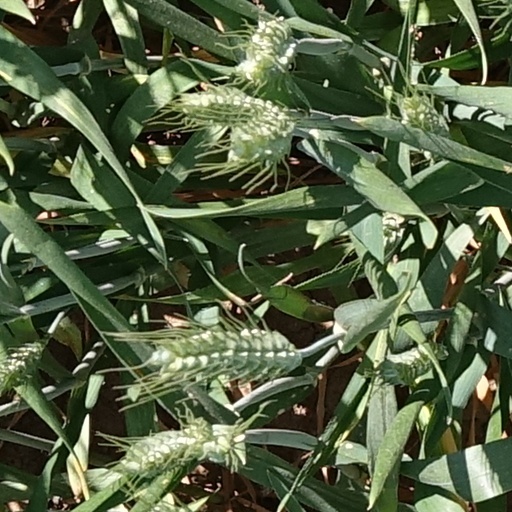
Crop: wheat